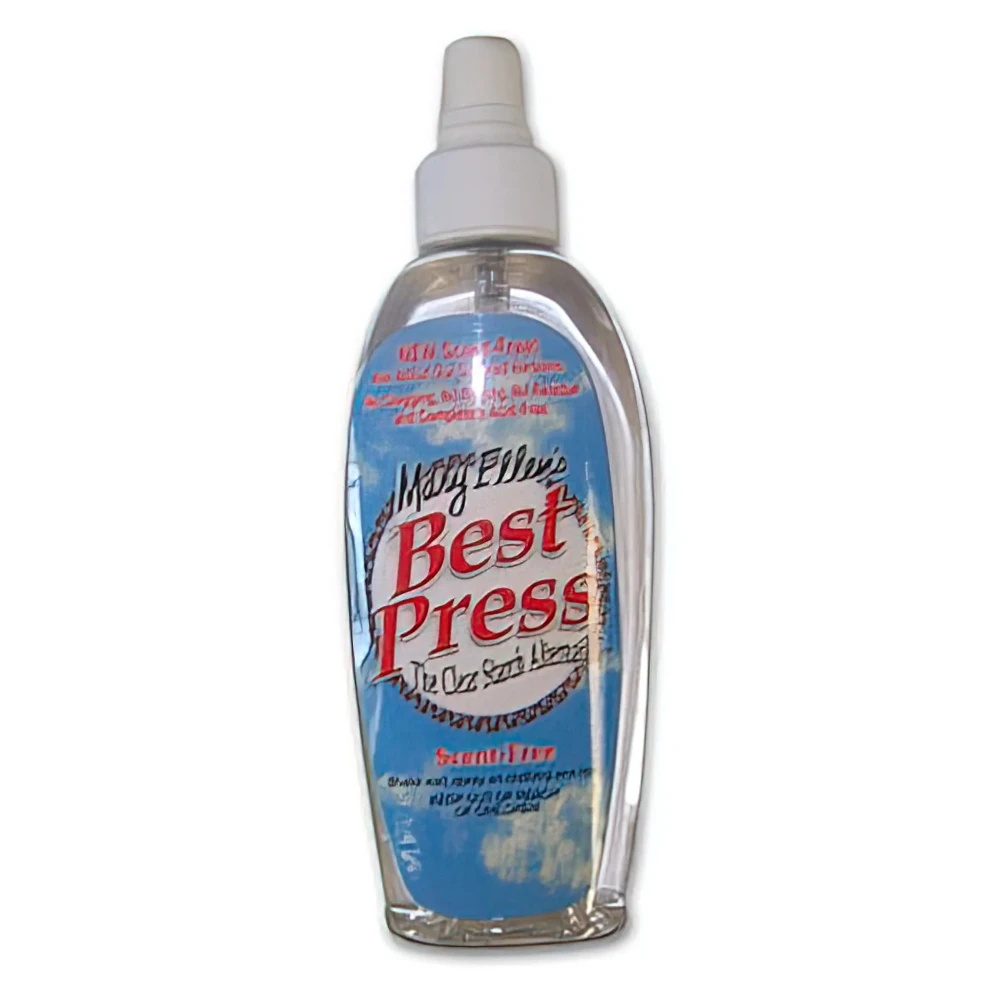
Best Press hajusteeton tärkkisuihke 177ml
Taltuta itsepintaiset rypyt ja helpota kankaiden käsittelyä BestPress hajusteettomalla tärkkisuihkeella . Tämä kaikille kankaille sopiva kirkas tärkkäyksen ja viimeistelyn vaihtoehto palauttaa pestyjen kankaiden napakkuuden, tekee leikkaamisesta tarkempaa ja tasoittaa saumat siisteiksi ompelua varten. Lisäksi se parantaa kankaan liukumista ompelukoneella ja auttaa tilkkutöitäsi liukumaan sujuvasti koneen pinnalla. BestPress on pakattu kätevään kirkkaaseen, ei-aerosolipulloon, joka on ympäristöystävällinen ja auttaa seuraamaan jäljellä olevaa määrää. Tehokas koostumus varmistaa, että yksi suihkaus vastaa kymmentä suihkausta muiden merkkien tuotteista! Miksi rakastat tätä tuotetta: Monikäyttöinen: Yhdistää tärkkäyksen ja viimeistelyn yhdessä tuotteessa Parantaa tarkkuutta: Tekee leikkaamisesta ja ompelusta täsmällisempää Siistit tulokset: Ei hilseilyä, tukkeumia, laikkuja tai valkoisia jäämiä – edes tummilla kankailla Suojaa kankaita: Suojakerros estää likaantumista Turvallinen ja käytännöllinen: Happovapaa, tuholaisia karkottava ja hajusteeton – sopii herkille käyttäjille Ekologinen valinta: Ei-aerosolipullo on parempi ympäristölle Täydellinen silityssuihke tilkkutöihin, ompeluprojekteihin ja arjen silitykseen – anna BestPressin nostaa kankaidenhoitosi uudelle tasolle!
Brand: Mary Ellen's
Category: Home & Garden > Household Supplies > Laundry Supplies > Fabric Starch